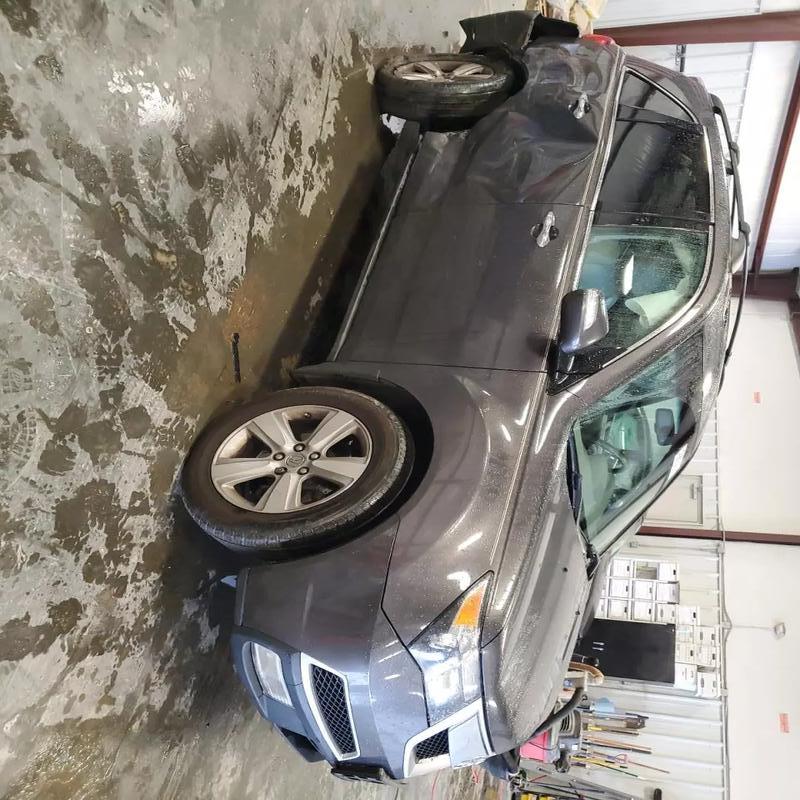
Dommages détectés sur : capot, aile avant droite, porte avant droite, porte arrière droite, pare-choc arrière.
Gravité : mineur